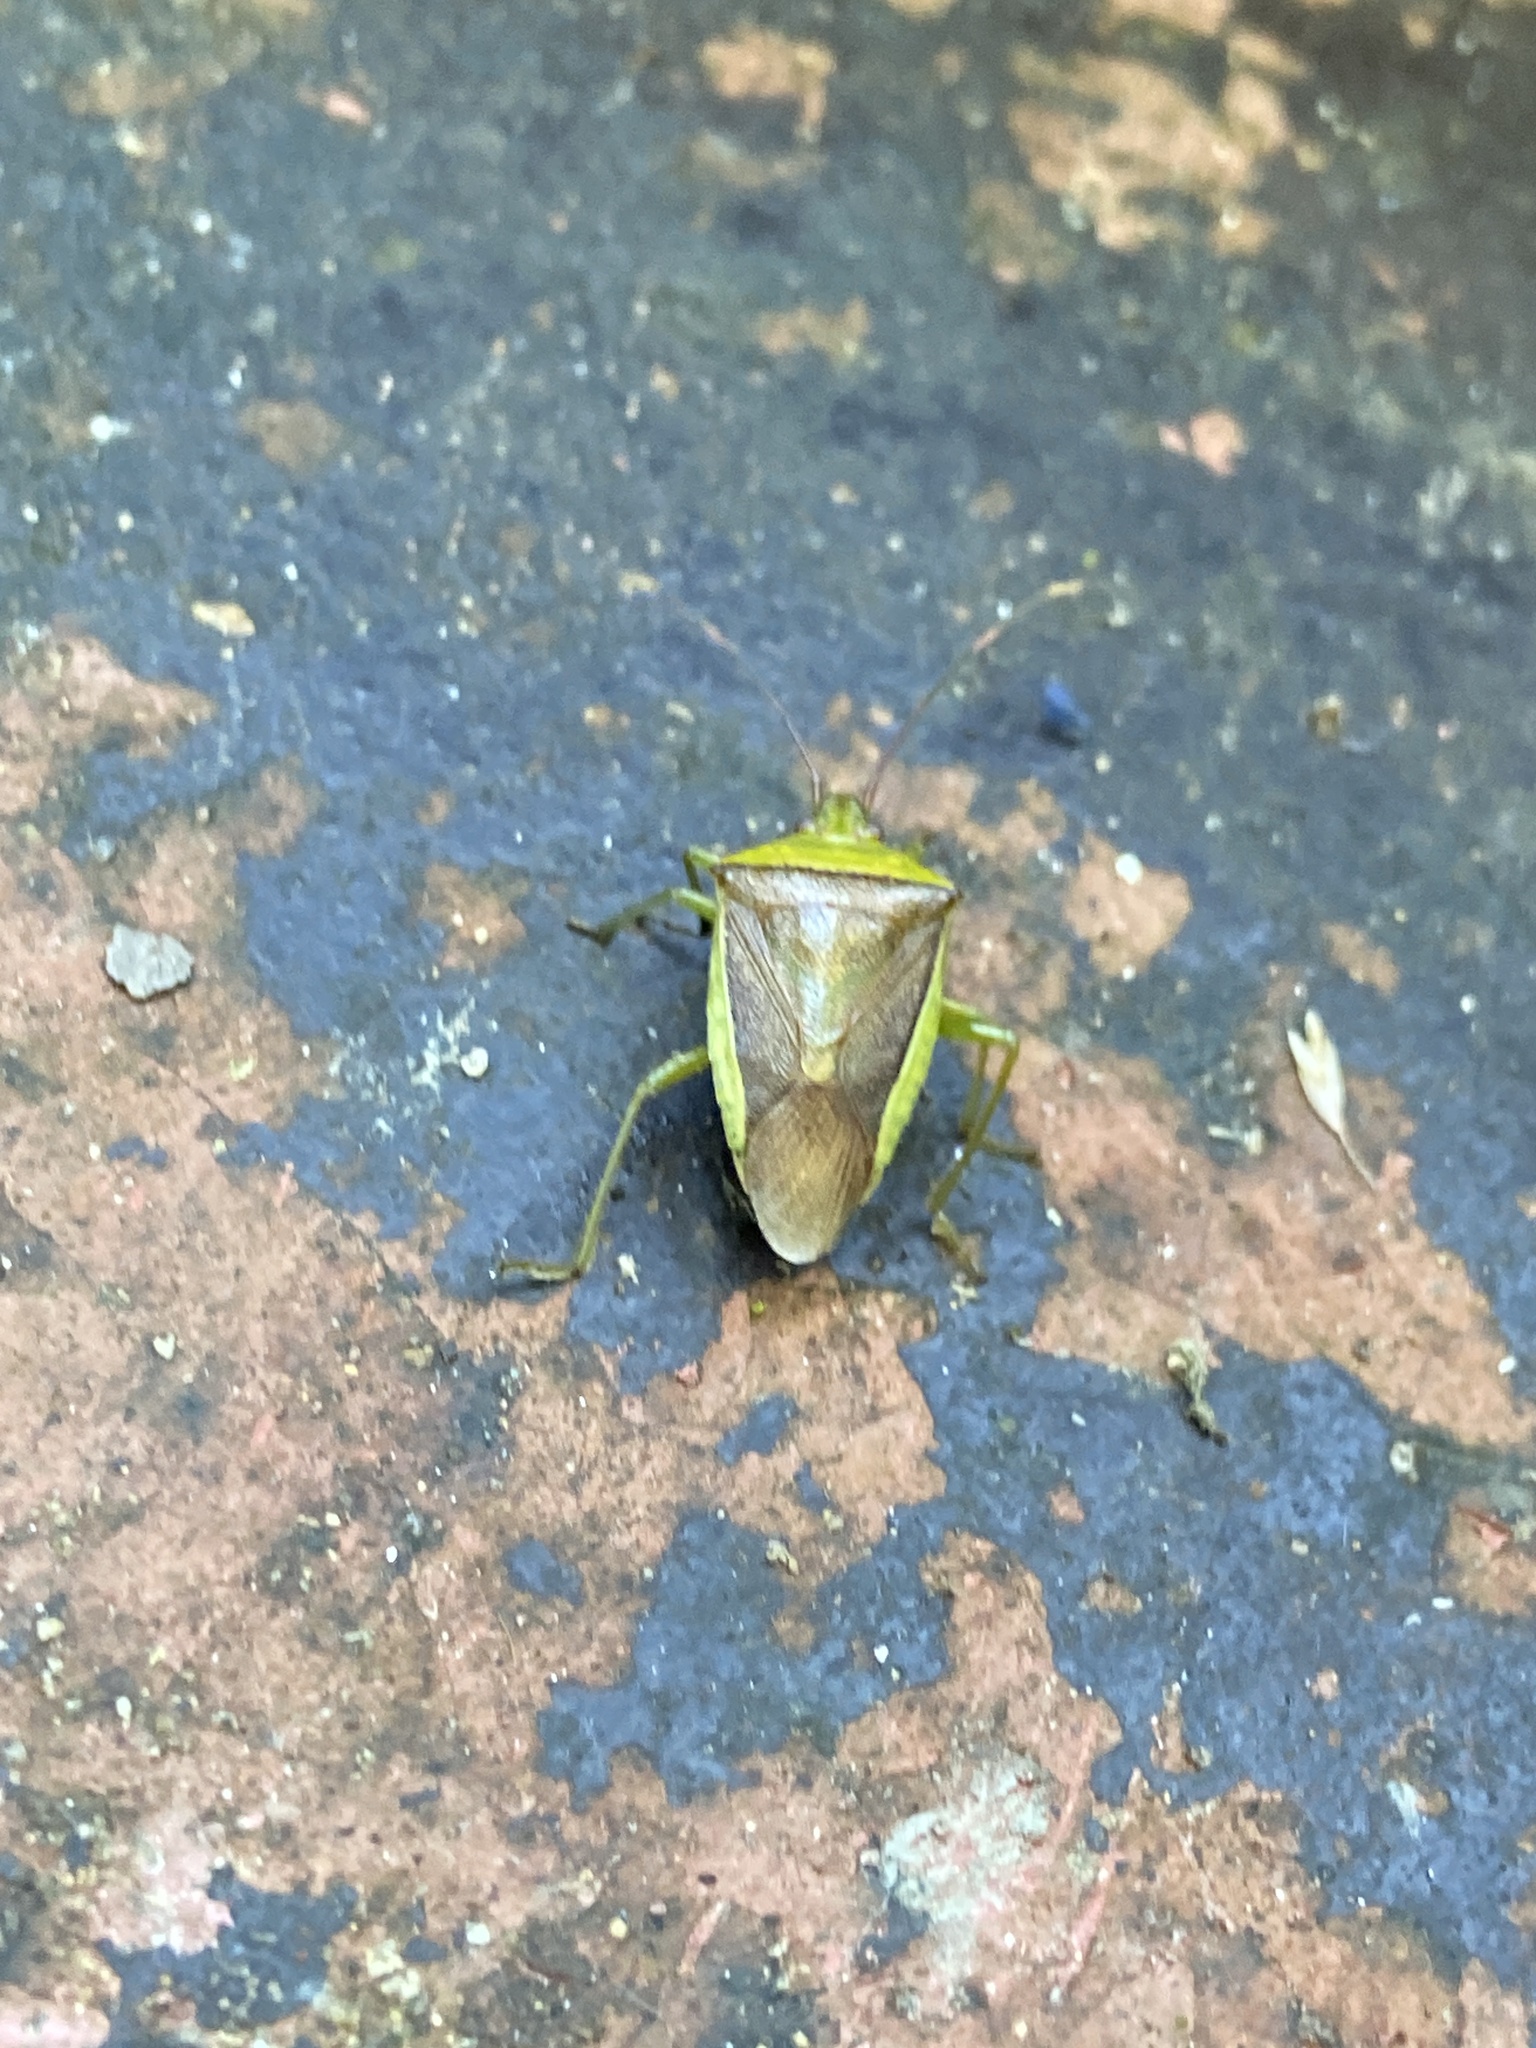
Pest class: stink_bug